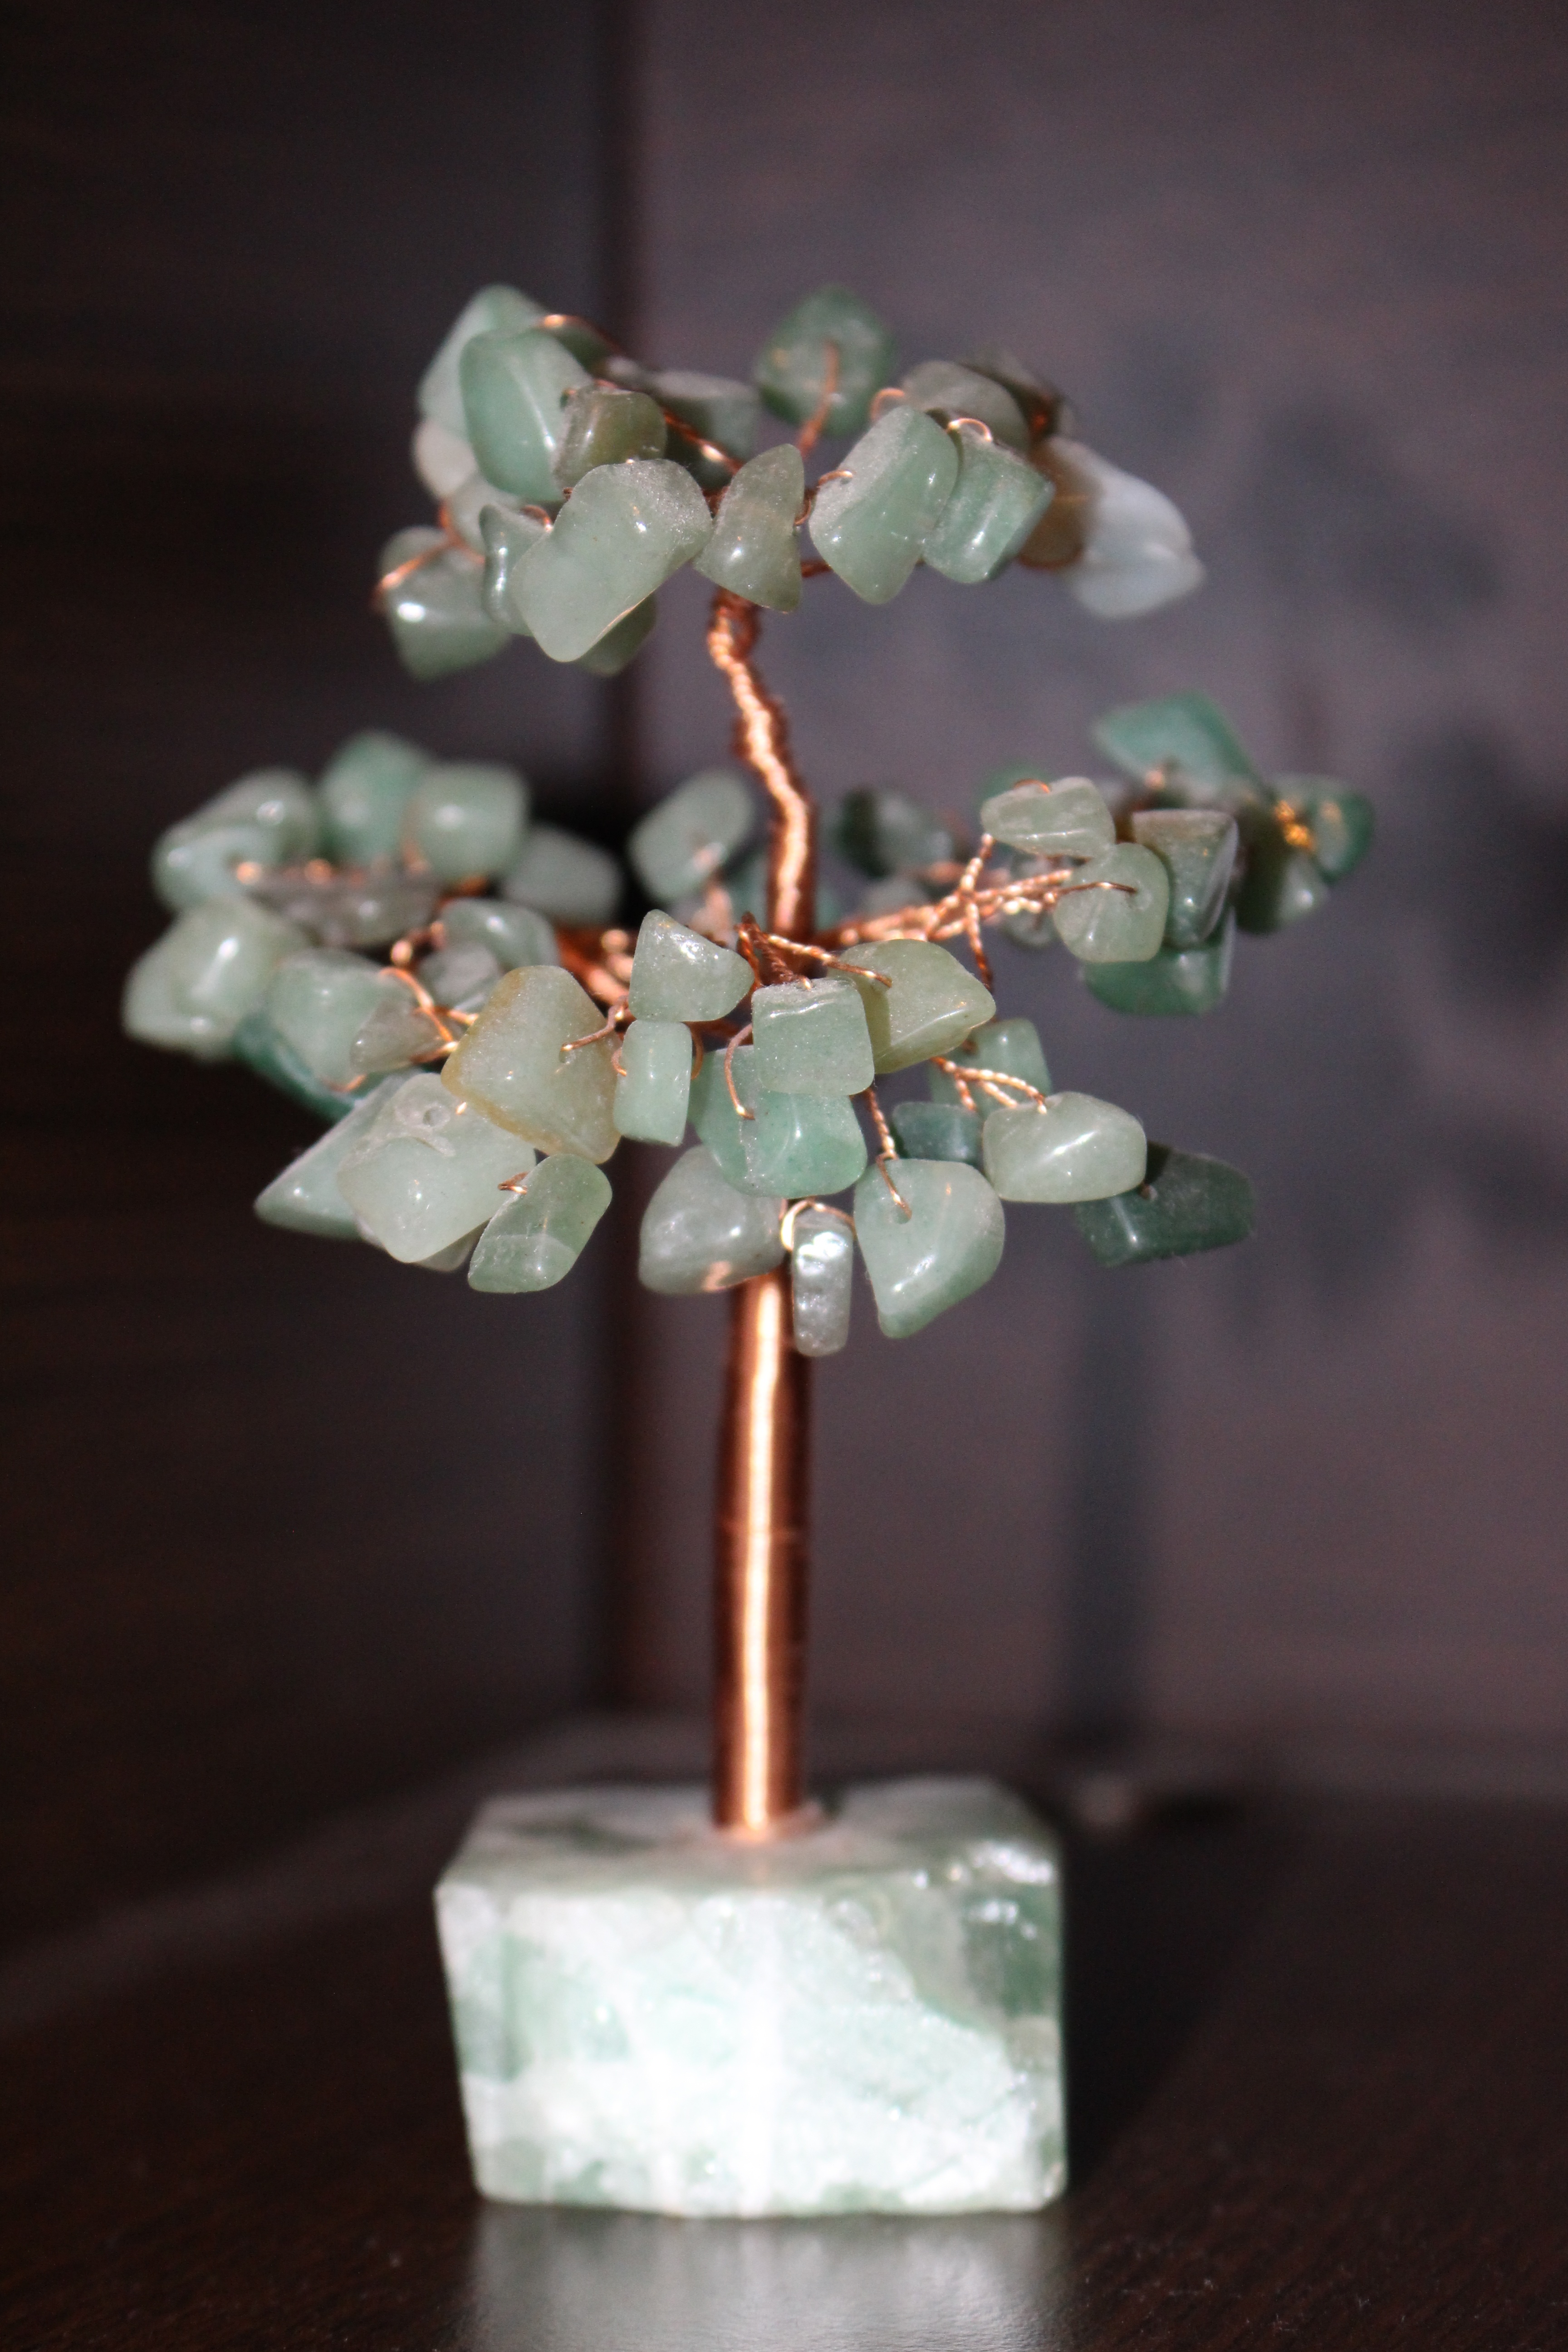
flower, glass, green, ornament, jewellery, pebbles, earrings, crystal, decorations, gemstone, pom, fashion accessory